Edgemere Landfill

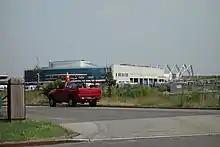
The DSNY District 14 Garage at the Edgemere Landfill.

A portion of the site on the Conch Basin continues to be operated by the New York City Department of Sanitation (DSNY). Part of the site is used as a gas extraction facility to collect gases emitted from the landfill. The site also contains the DSNY Queens East District 14 Garage. The garage opened in 2009. On December 14, 2010, the DSNY renamed the garage the "Stephen Dixon Garage" after Stephen Dixon, a worker from the garage who died on duty in March 2009. The previous garage was located at Beach 72nd Street and Amstel Boulevard in Arverne, now used as an Access-A-Ride depot.